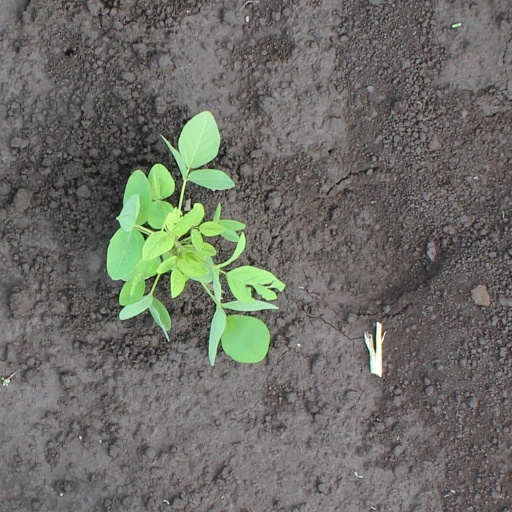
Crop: soybean